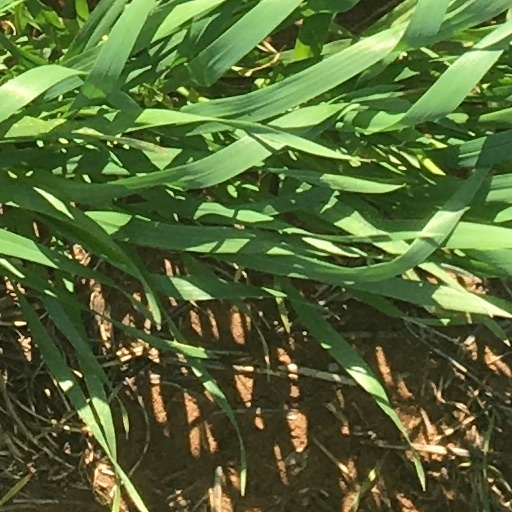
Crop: wheat